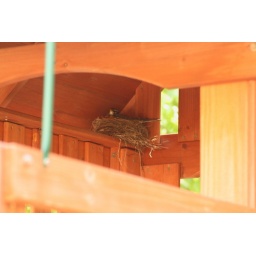
Bird in the tree house 5/18/08